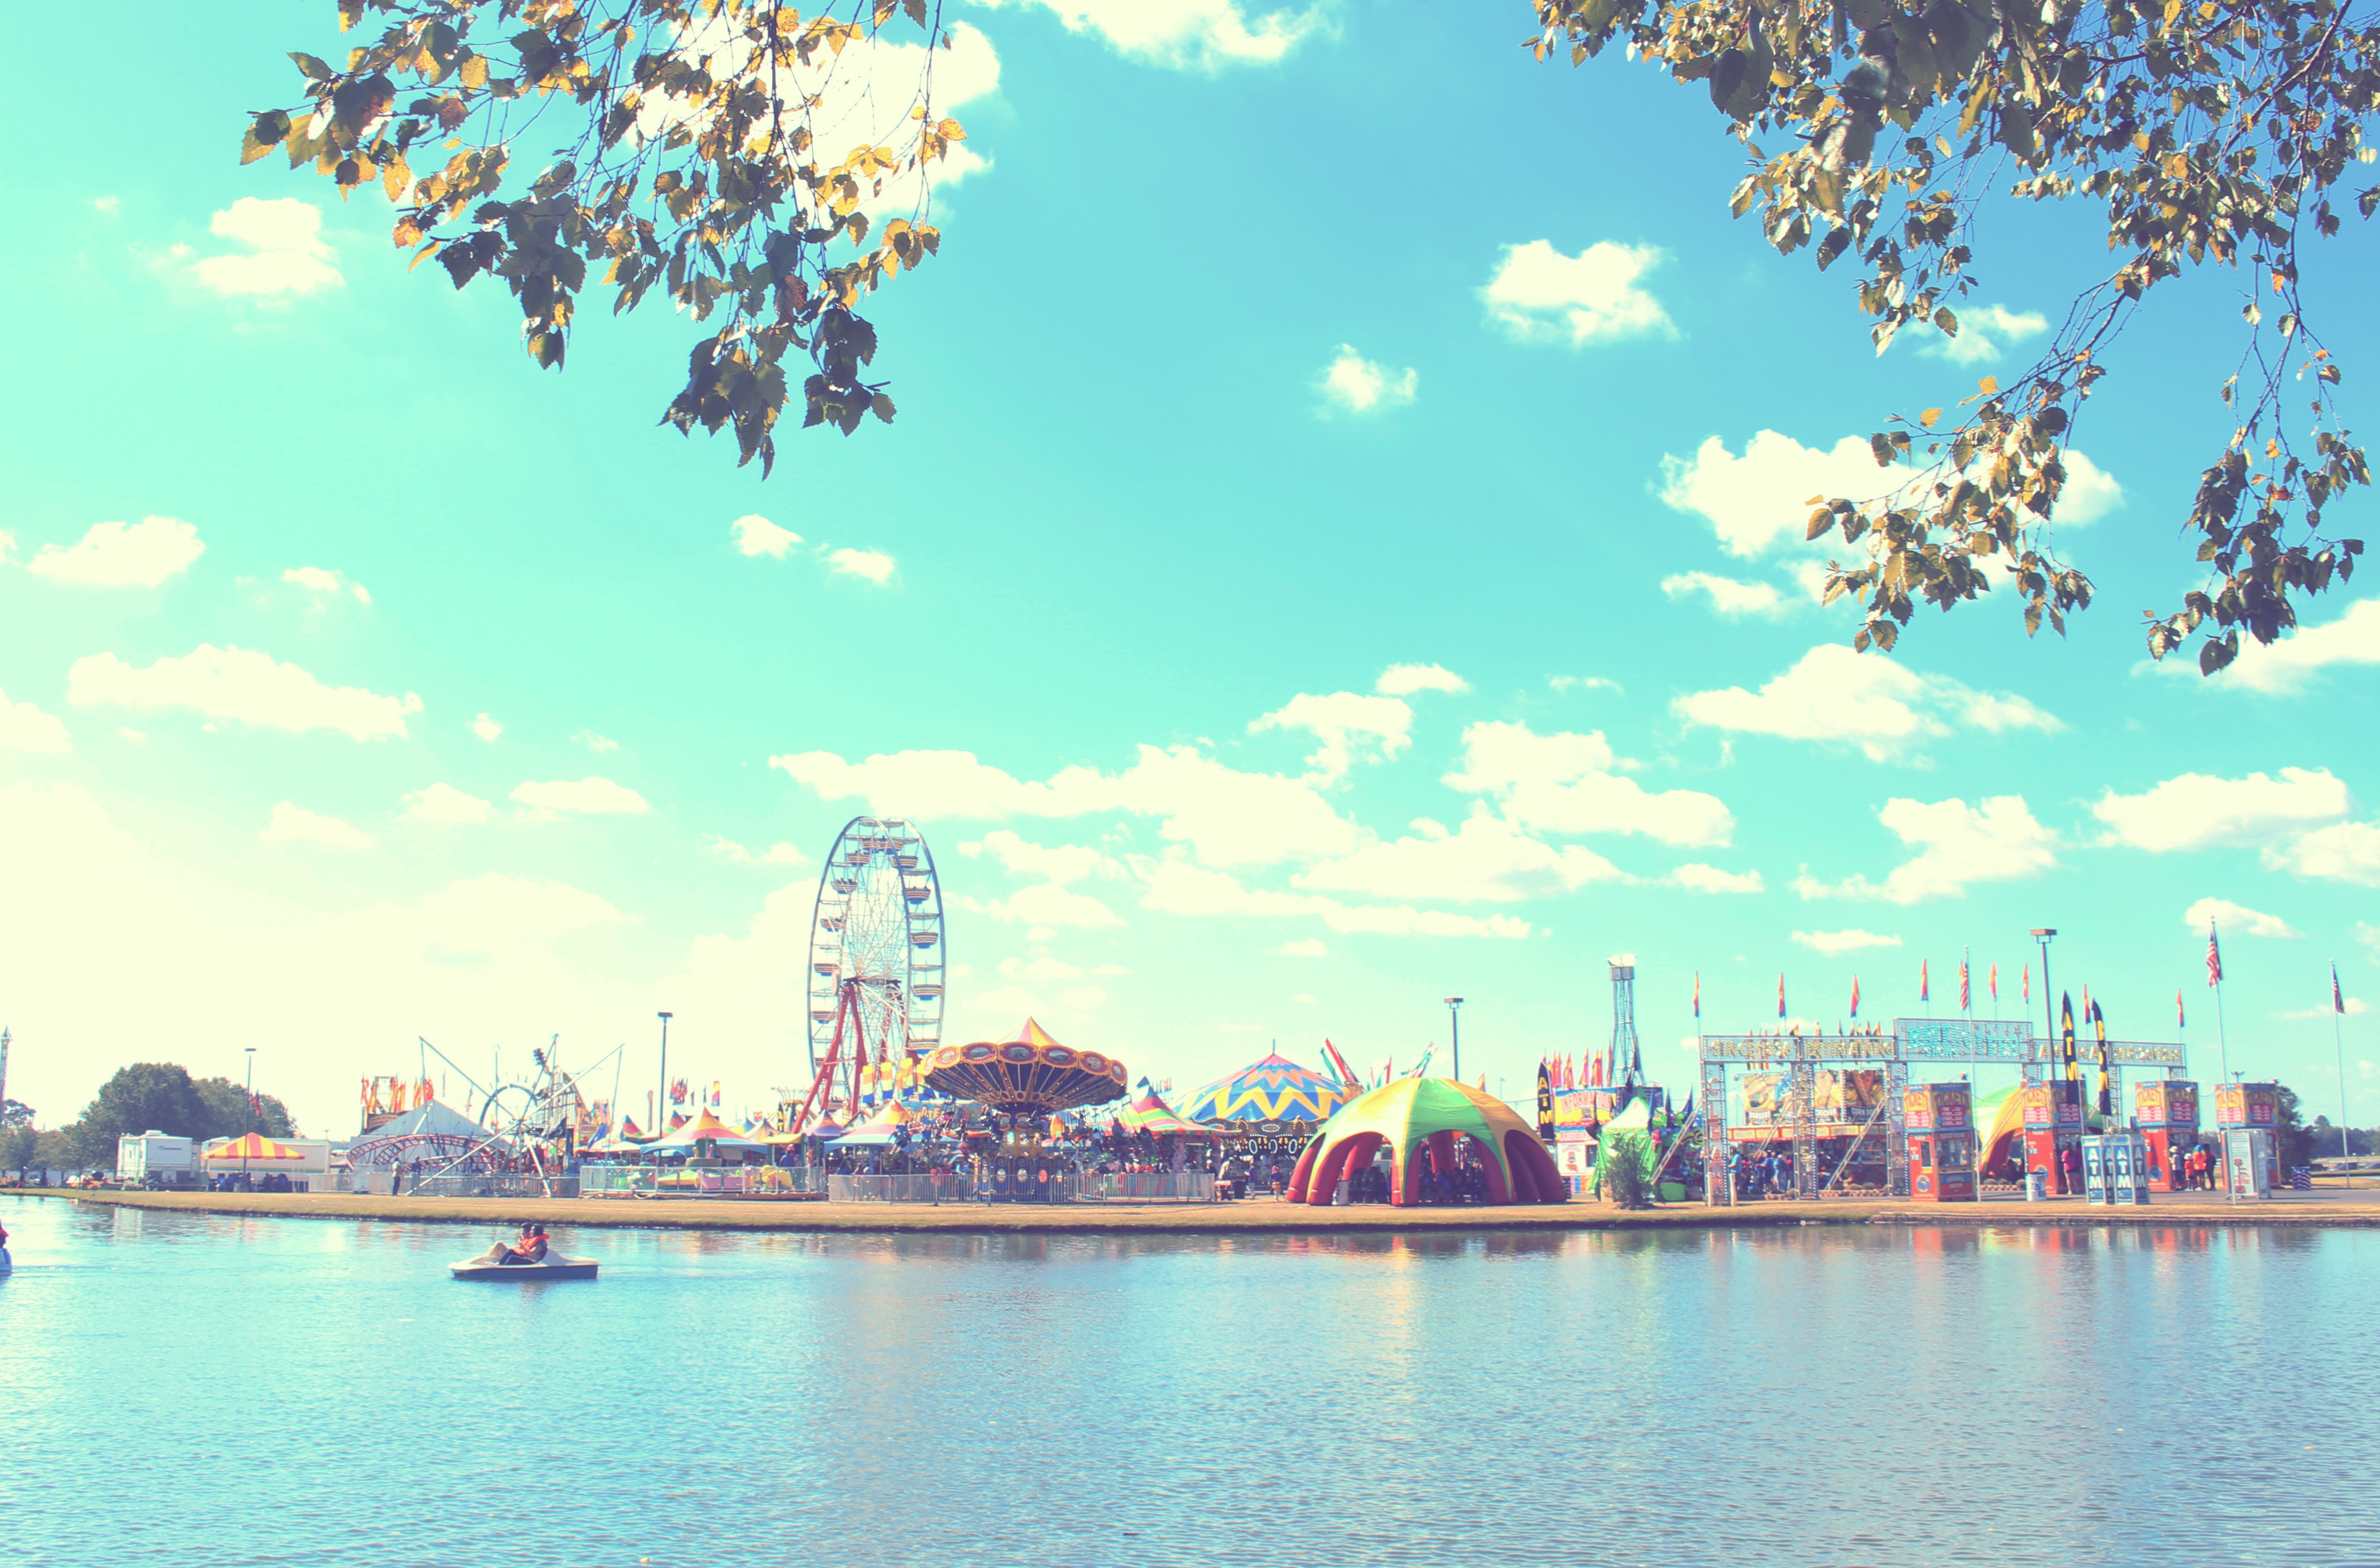
skyline, flower, city, cityscape, dusk, bay, human settlement